History of lighthouses

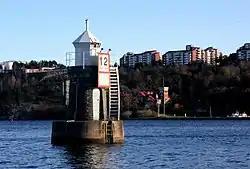
The AGA lighthouse "Blockhusudden", set up in 1912, used the Dalén light invented in 1906.

The source of illumination had generally been wood pyres or burning coal, but this was expensive; some lighthouses consumed 400 tons of coal a year. Candles or oil lamps backed by concave mirrors were used, often in large banks. The French conducted a series of tests between 1783 and 1788, with varying results. Smeaton's Eddystone lighthouse used 24 candles until 1810.